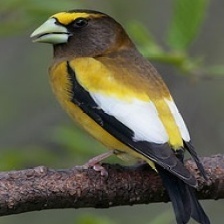
Species: EVENING GROSBEAK
Scientific name: COCCOTHRAUSTES VESPERTINUS